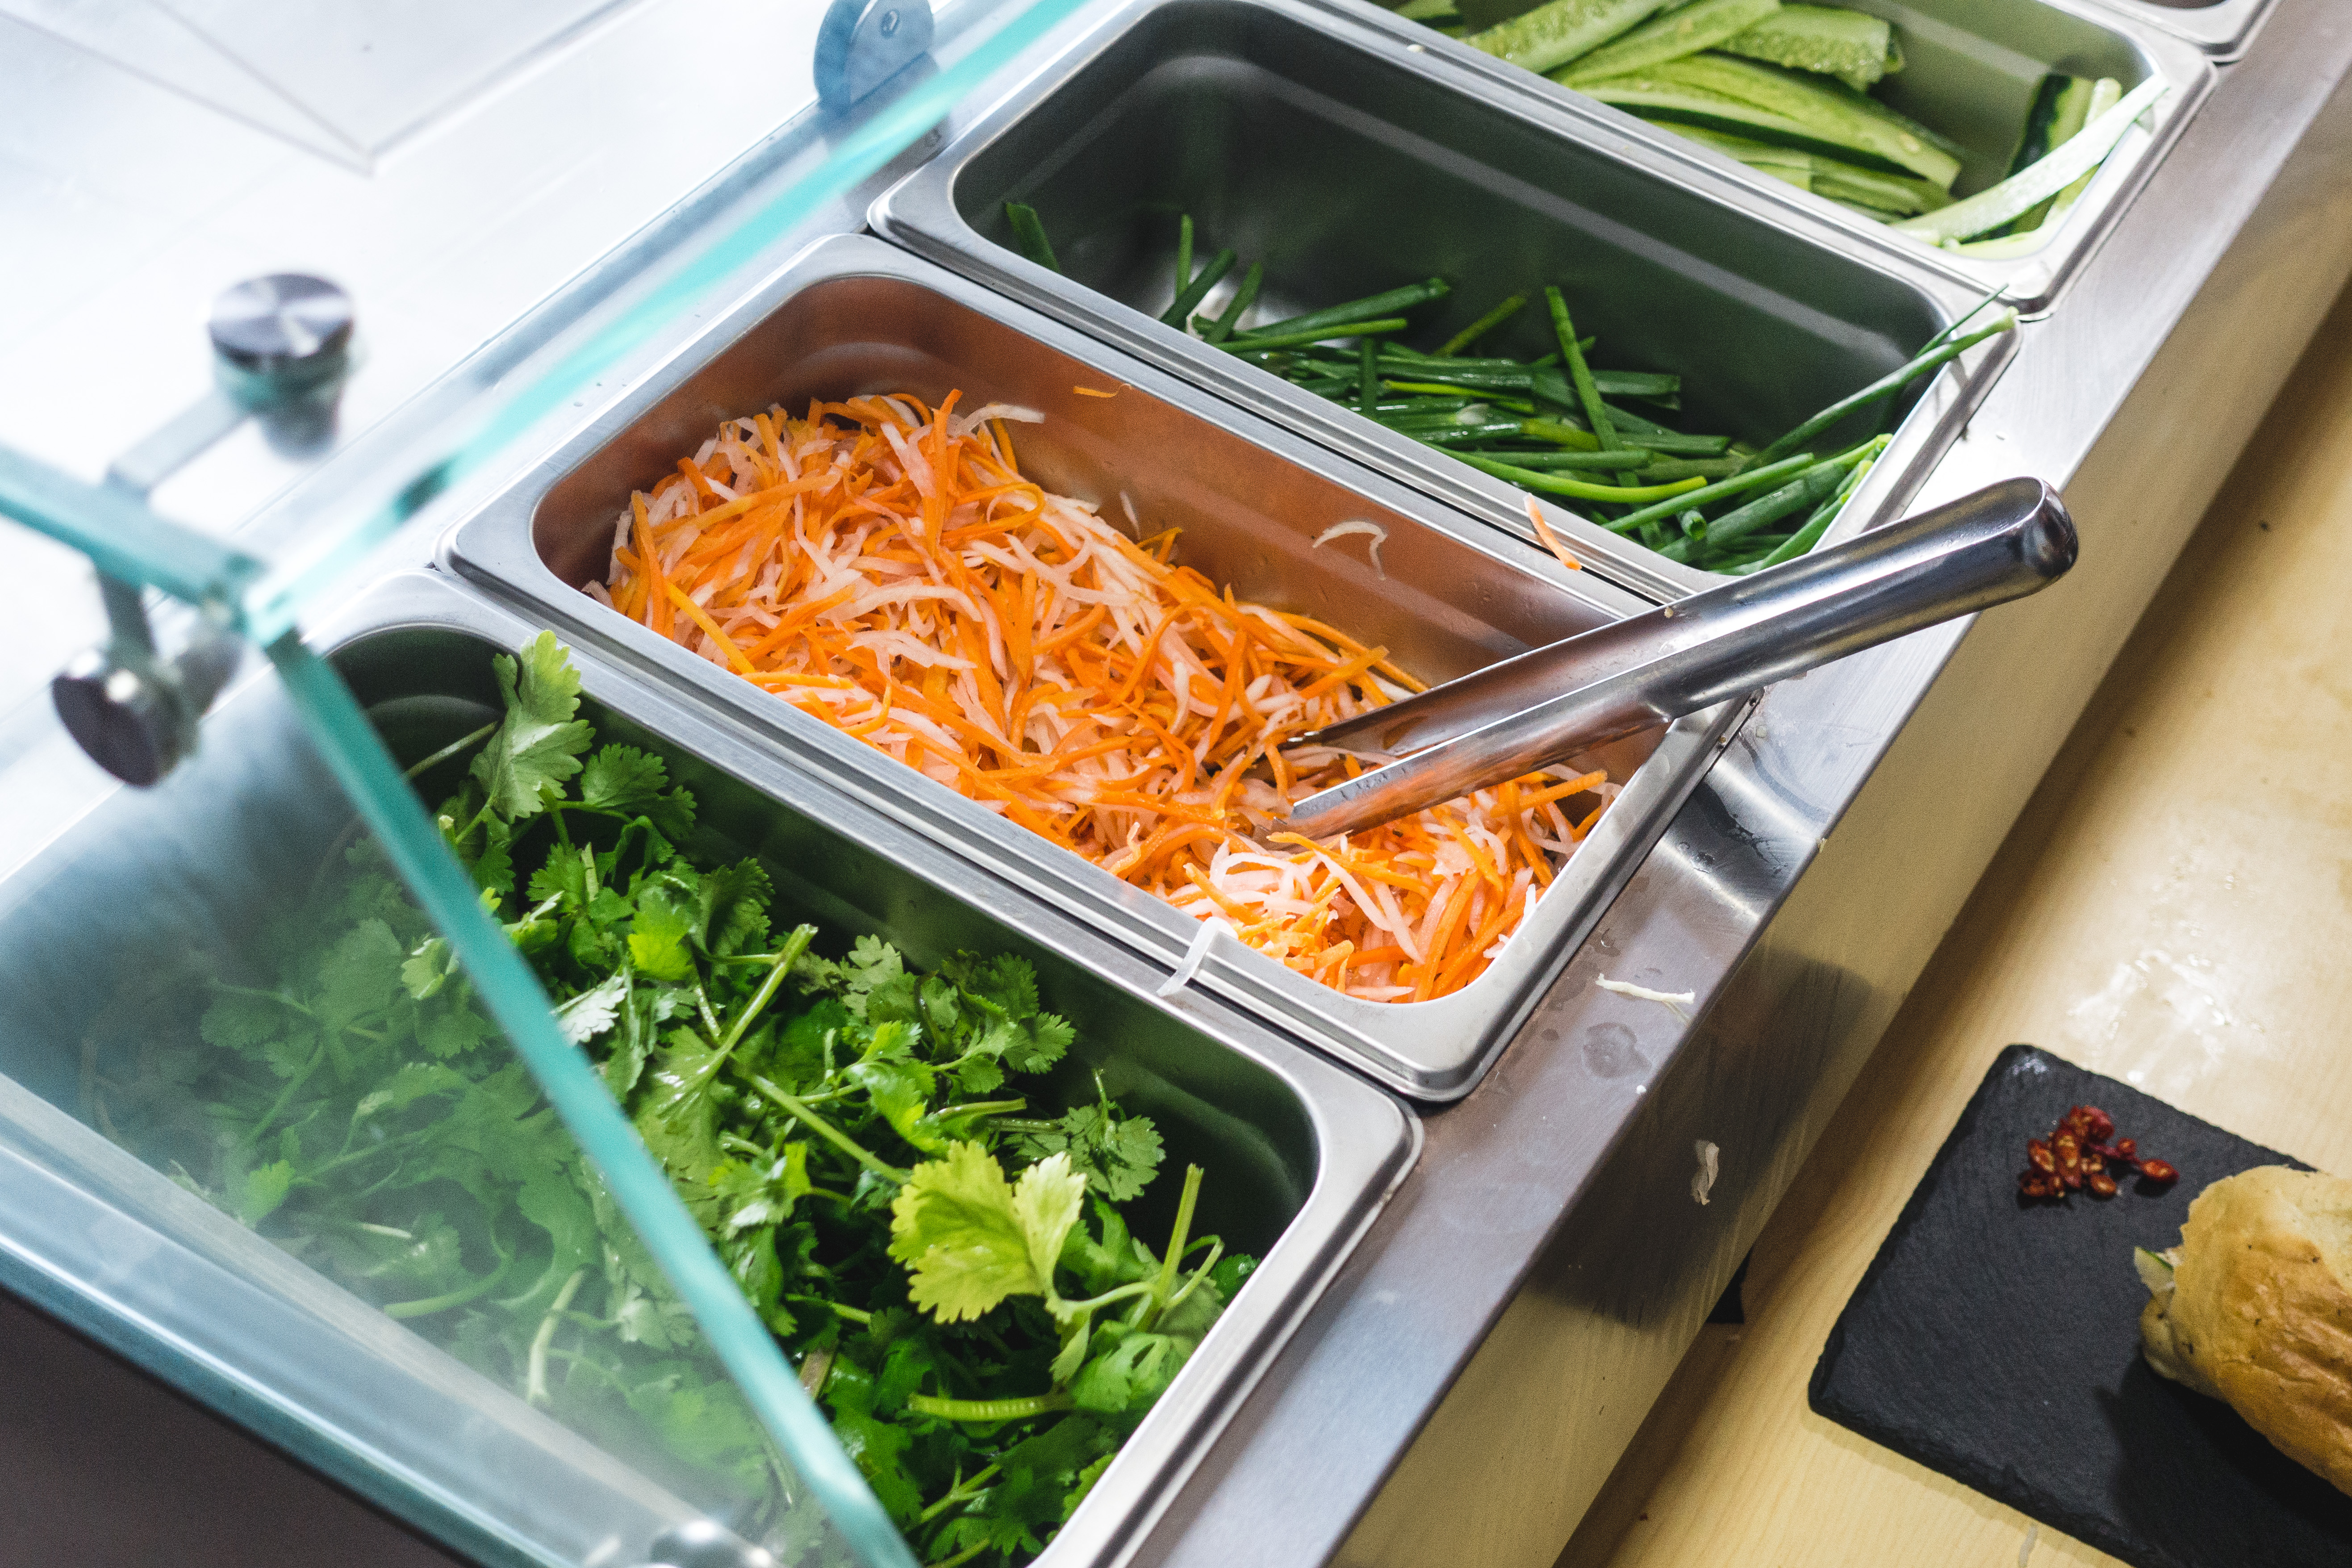
food, dish, meal, cuisine, lunch, Take out food, ingredient, buffet, prepackaged meal, produce, comfort food, side dish, namul, salad bar, chinese food